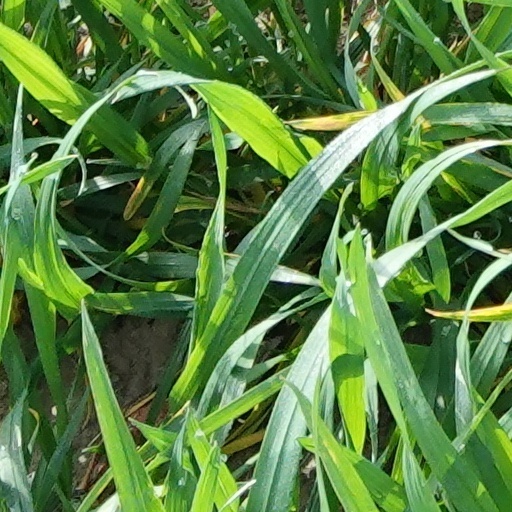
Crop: wheat